Revenge for Jolly!

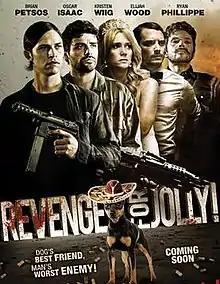
Promotional poster

Revenge for Jolly! is a 2012 American comedy-drama film directed by Chadd Harbold and written by Brian Petsos. It stars Petsos as a man who avenges the death of his beloved dog. Oscar Isaac, Elijah Wood, Adam Brody, Gillian Jacobs, Bobby Moynihan, Ryan Phillippe, and Kristen Wiig co-star. The film premiered at the Tribeca Film Festival on April 21, 2012, and was released in the United States on DVD on May 7, 2013, by Sony Pictures Home Entertainment.